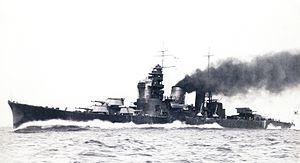
Le Nachi est le premier des quatre croiseurs lourds de 10 000 tonnes de la classe Myōkō construits au titre du Nouveau Programme de Renforcement de 1923, à avoir été mis en service par la Marine impériale japonaise. Il a été commandé à l'Arsenal de Kure et construit de 1924 à 1928. Modernisé en 1936 et en 1940, il a pris une part active, de 1937 à 1944, aux opérations navales de la Marine impériale japonaise, pendant la seconde guerre sino-japonaise, puis pendant la guerre du Pacifique. Il a été coulé par l'aviation embarquée américaine en baie de Manille, le 5 novembre 1944.
La classe Myōkō a été la troisième classe de croiseurs lourds de la Marine impériale japonaise, comprenant quatre unités portant divers noms de montagnes japonaises, construites, en quatre ans chacune, par les arsenaux de Yokosuka et de Kure et dans les chantiers navals de Nagasaki et Kobe, entre novembre 1924 et août 1929. Ces unités marquèrent une évolution sensible dans la construction des croiseurs lourds japonais, par la puissance de leur artillerie, tant principale qu'anti-aérienne, mais elles ne respectaient pas les stipulations, en vigueur à l'époque, des traités de limitation des armements navals, en particulier en ce qui concerne le déplacement maximal des croiseurs.